List of birds of Guatemala

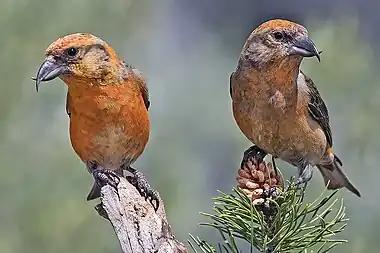
Red crossbill (males)

Sparrows are small passerine birds. In general, sparrows tend to be small, plump, brown or gray birds with short tails and short powerful beaks. Sparrows are seed eaters, but they also consume small insects.